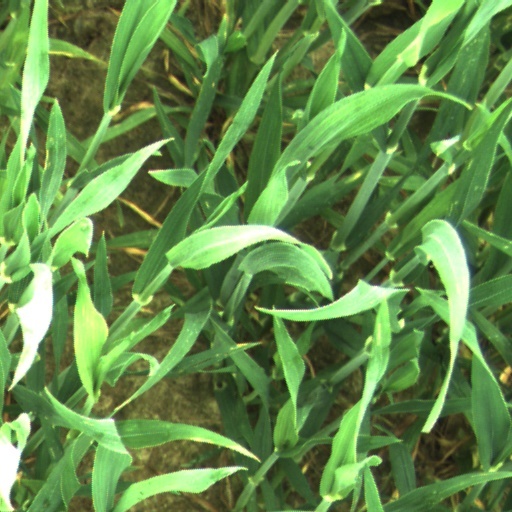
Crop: wheat